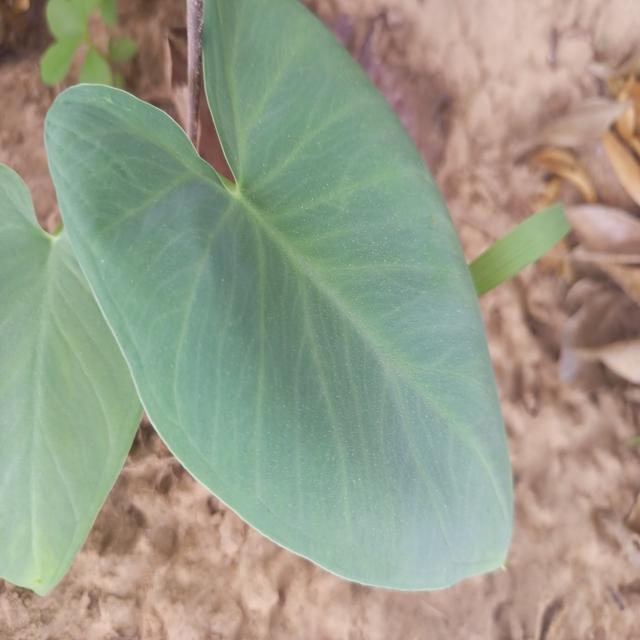
Label: Healthy